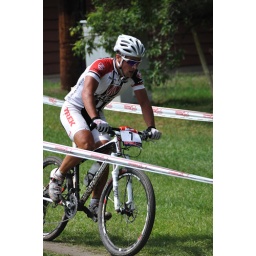
From the Edmonton Canada Cup mountain bike race, July 11th, 2010 in Edmonton, Alberta, Canada.